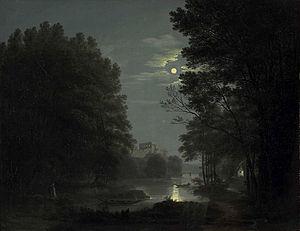
Jakob Alt, né le 27 septembre 1789 à Francfort et mort le 30 septembre 1872 à Vienne, est un peintre et lithographe allemand.